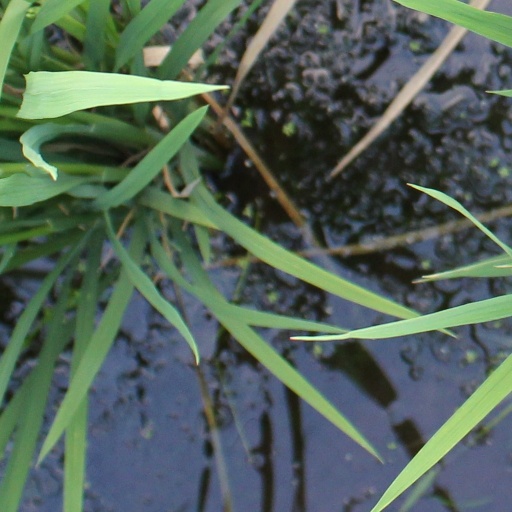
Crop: rice